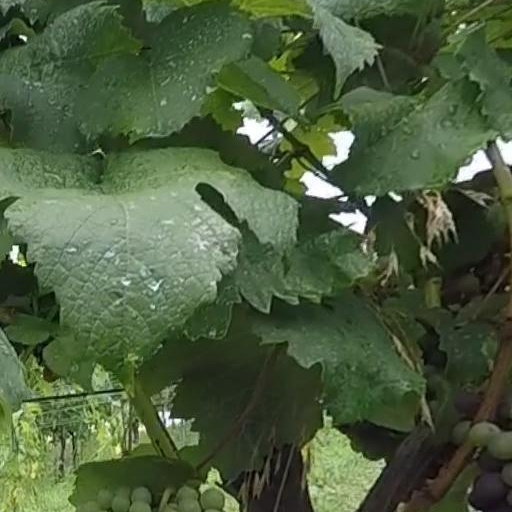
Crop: grape